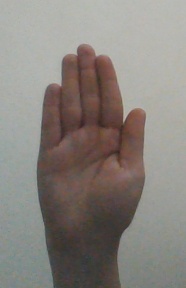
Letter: seen